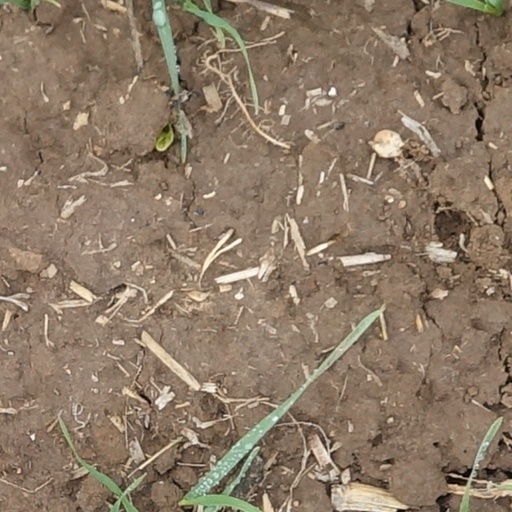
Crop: wheat